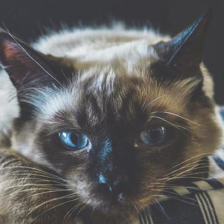
Label: animals